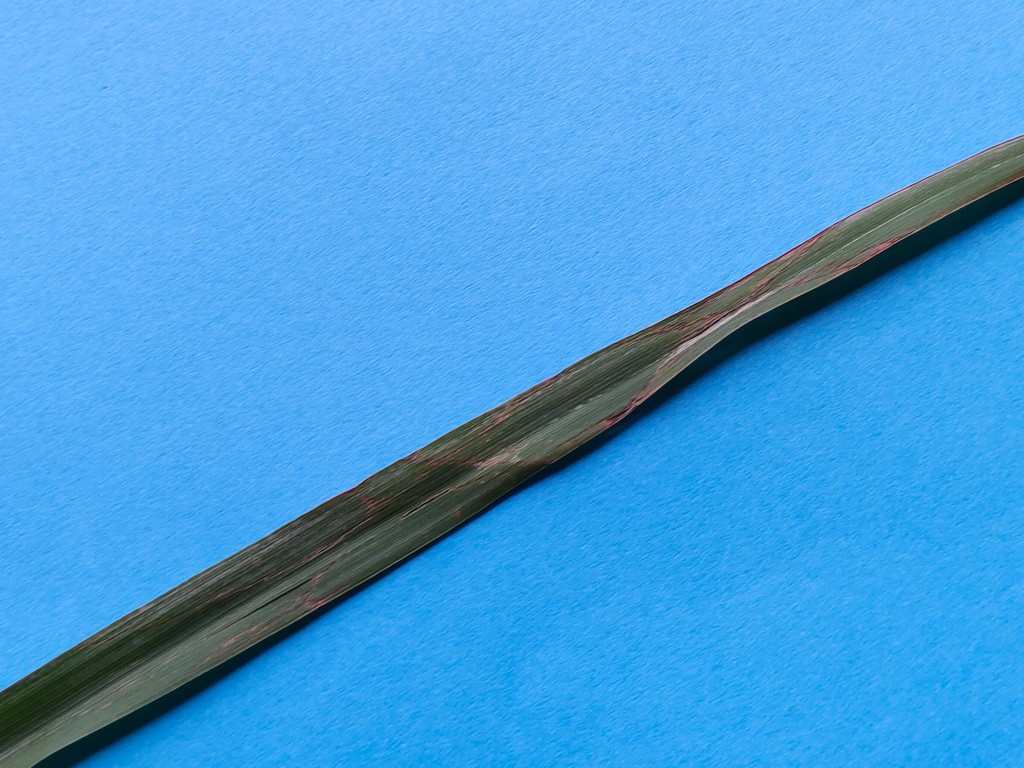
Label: Unhealthy